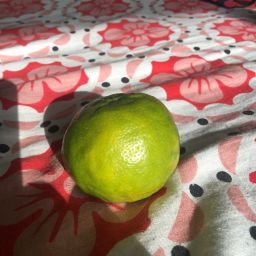
Fruit: Orange
Quality: Good